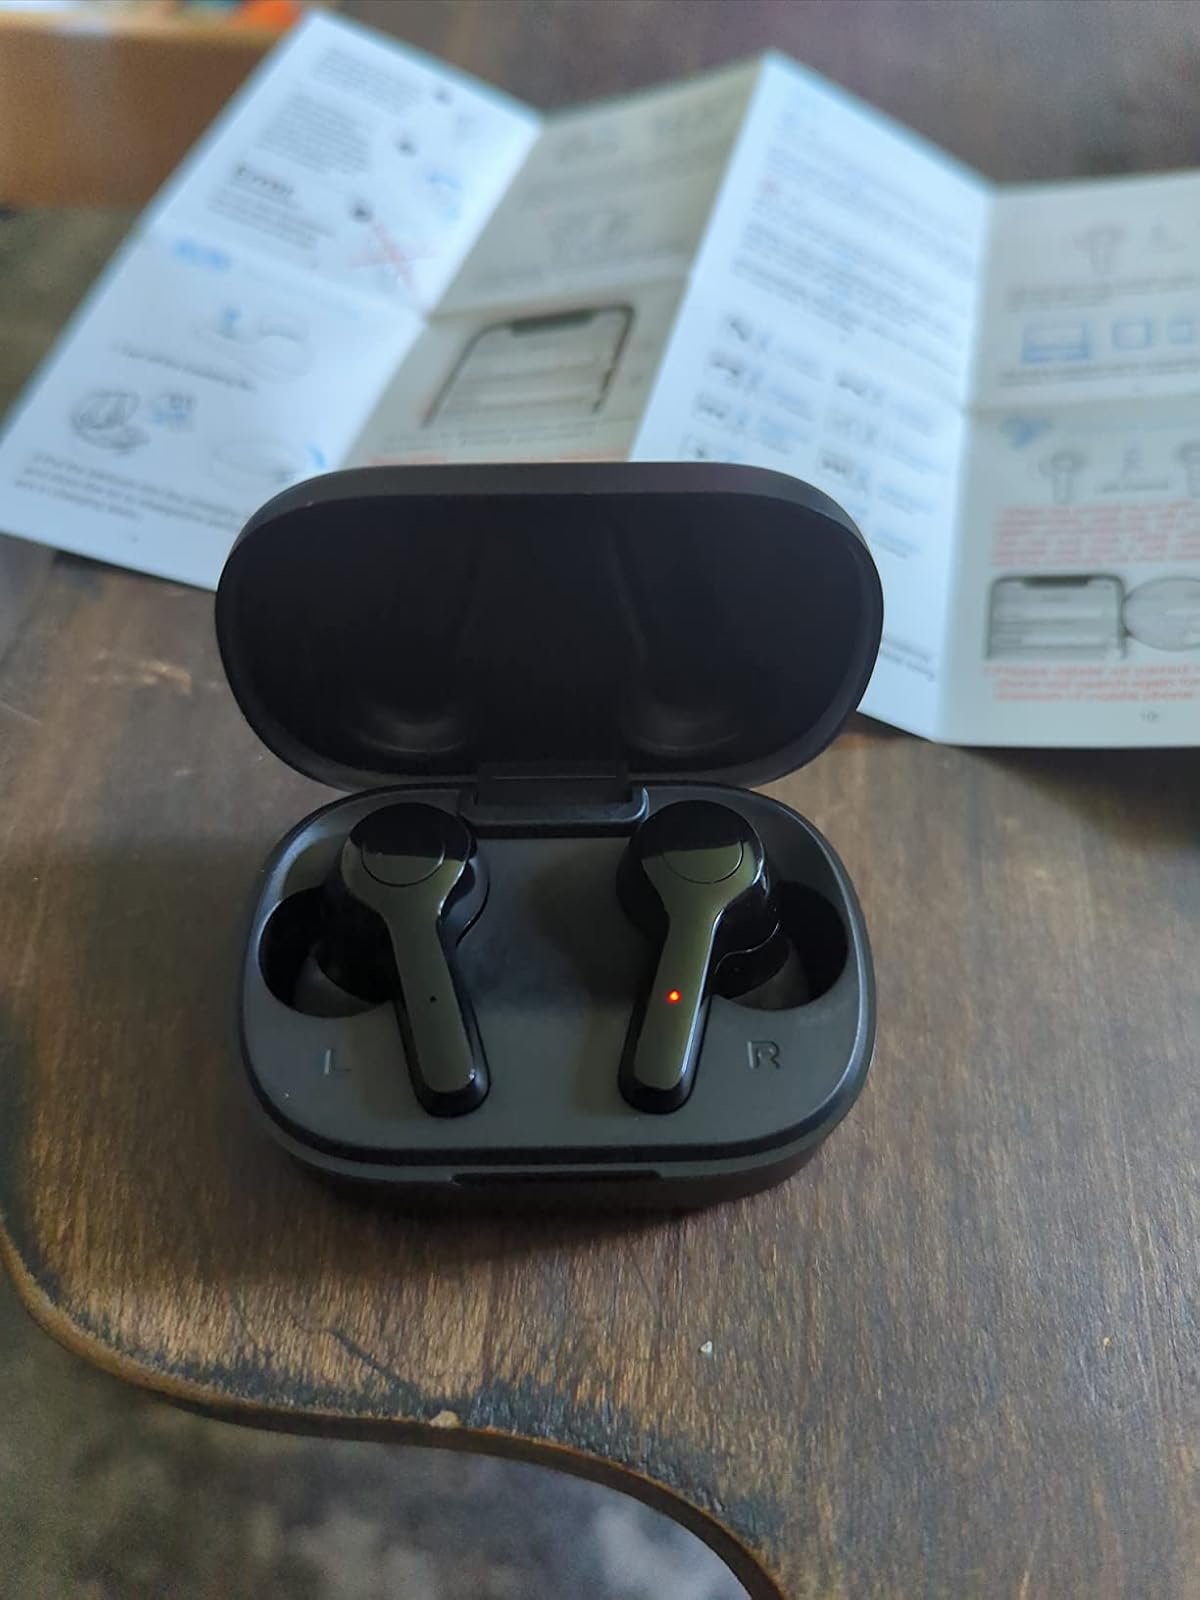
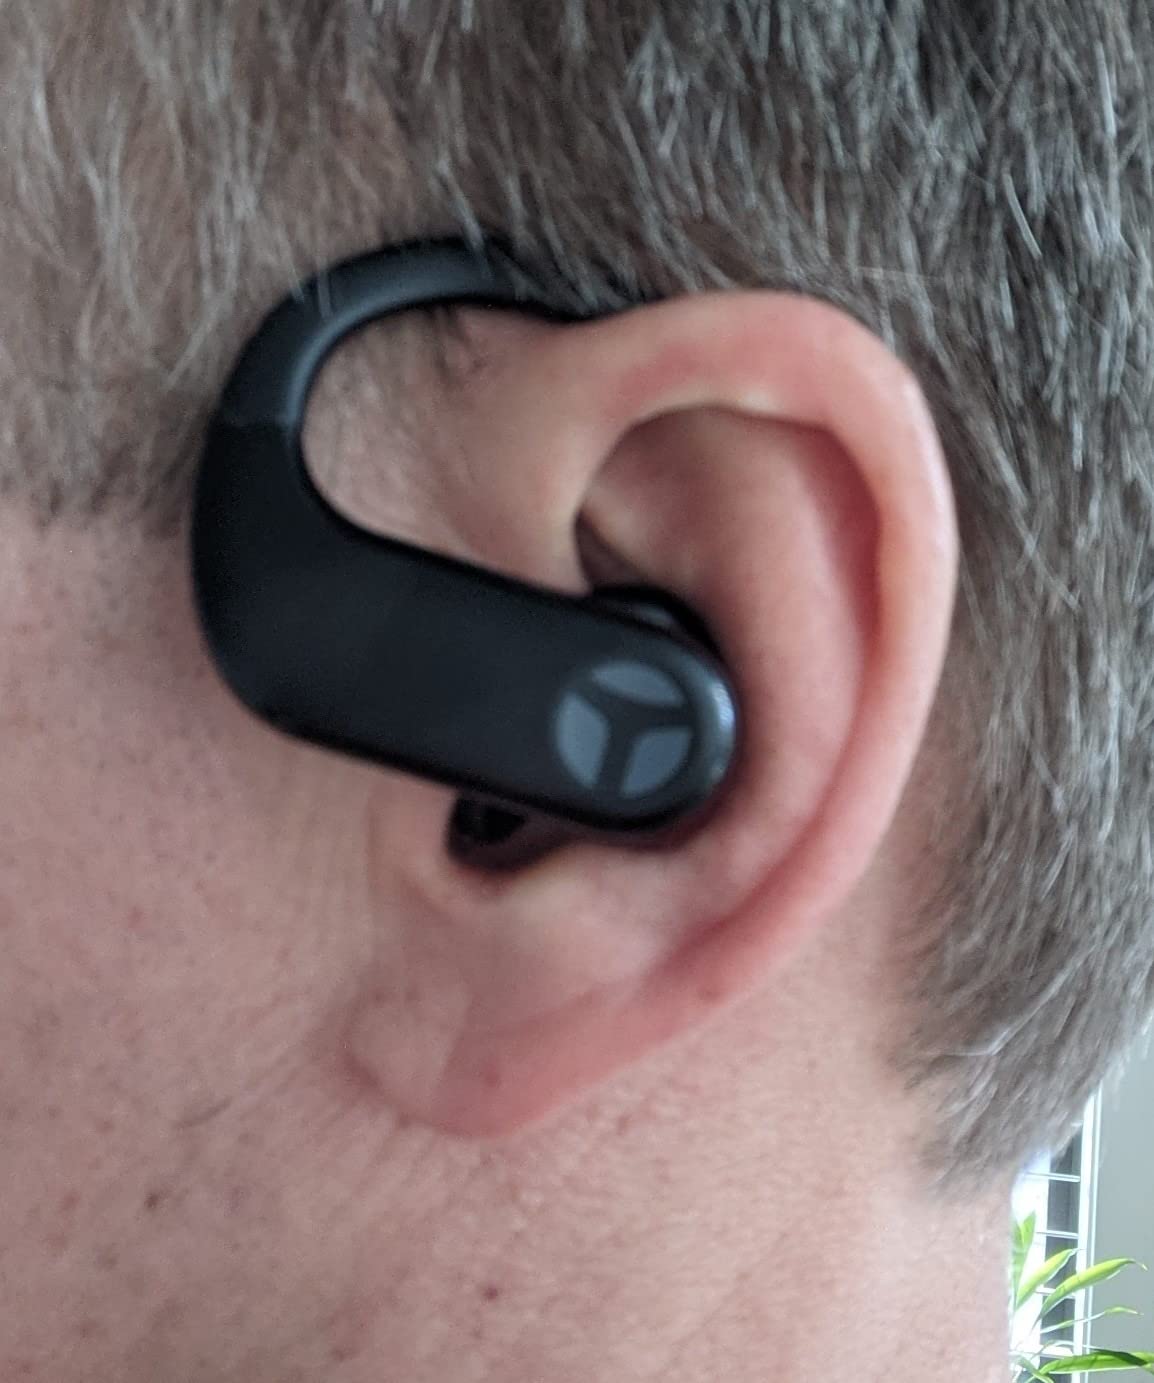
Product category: earbuds
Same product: no